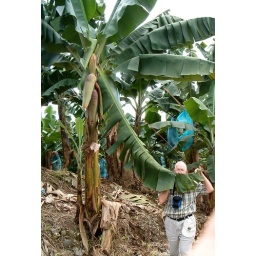
Find the monkey in the banana tree.